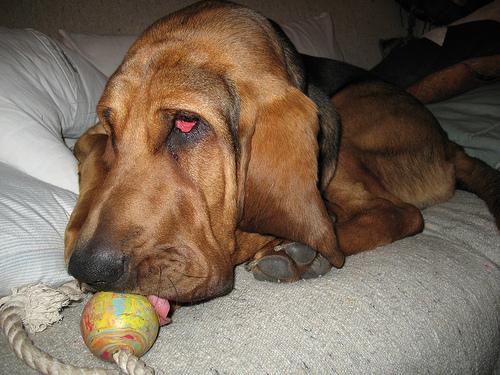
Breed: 207-n000044-bloodhound